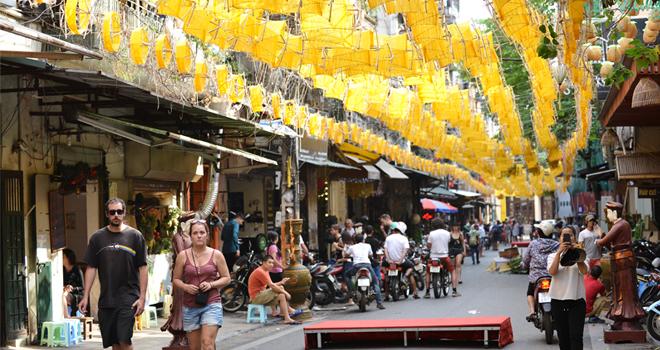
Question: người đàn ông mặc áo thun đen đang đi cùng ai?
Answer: ông ấy đi cùng nguòi phụ nữ mặc áo nâu